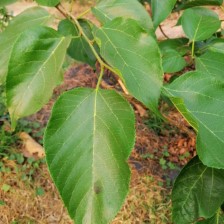
Variety: TaiwanMeacho